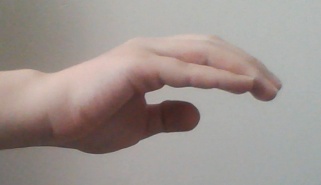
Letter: jeem